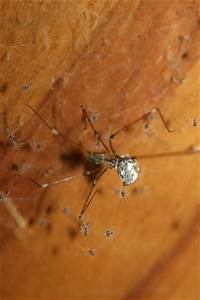
Label: spider